Harmonium (film)

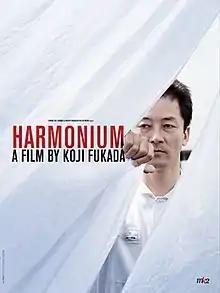
Film poster

is a 2016 Japanese drama film directed by Kōji Fukada. It was screened in the Un Certain Regard section at the 2016 Cannes Film Festival where it won the Jury Prize.